Sébastien de L'Aubespine

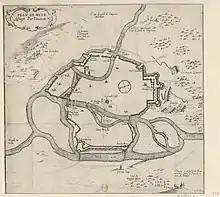
Imperial siege of Metz in 1552

Plans for the resumption of the Italian Wars through an alliance between the French king and several German princes were devised in 1551. As a reward for French support of the princes, Henri would be permitted to occupy the Trois-Évêchés (three bishoprics) of Metz, Toul and Verdun. The governor of the Netherlands became aware of the French preparations. At the same time as plans were underway as regarded the Trois-Évêchés, the situation between Imperial Netherlands and Normandy was deteriorating on the sea. Sensing king Henri's desire for a resumption of war admiral d'Annebault made preparations in the province over which he was lieutenant-general. In the Netherlands, the regent oversaw the blocking of French merchants from the territory and raised troops. Henri asked for an explanation of the measures she was undertaking and she replied that Annebault was doing such things in Normandy. Henri turned his ire on Annebault, either due to the admiral having operated too brazenly or too quickly. Annebault protested his innocence, arguing that he had always treated Imperial subjects in France as he would a Frenchman. Henri bought this defence. Bassefontaine attempted to sooth the regent, and she wrote to her ambassador in France that the French ambassador had made it clear to her that Henri had not ordered such an action to take place. In July 1551 Basse-Fontaine was recalled from his diplomatic residence in Brussels while the Imperial ambassador Simon Renard returned from Paris. War was declared on the Emperor in February 1552 and Metz was occupied by the French.